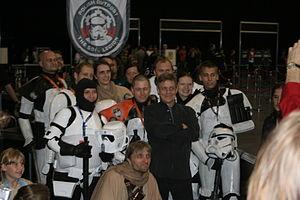
La journée Star Wars est une fête non officielle célébrant la saga Star Wars. La journée Star Wars a lieu le 4 et le 25 mai.